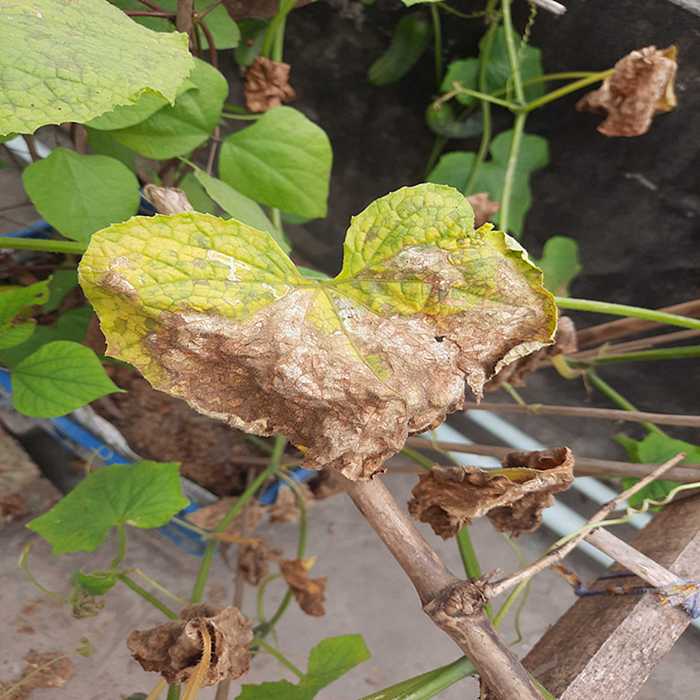
Plant: Cucumber
Label: Anthracnose lesions